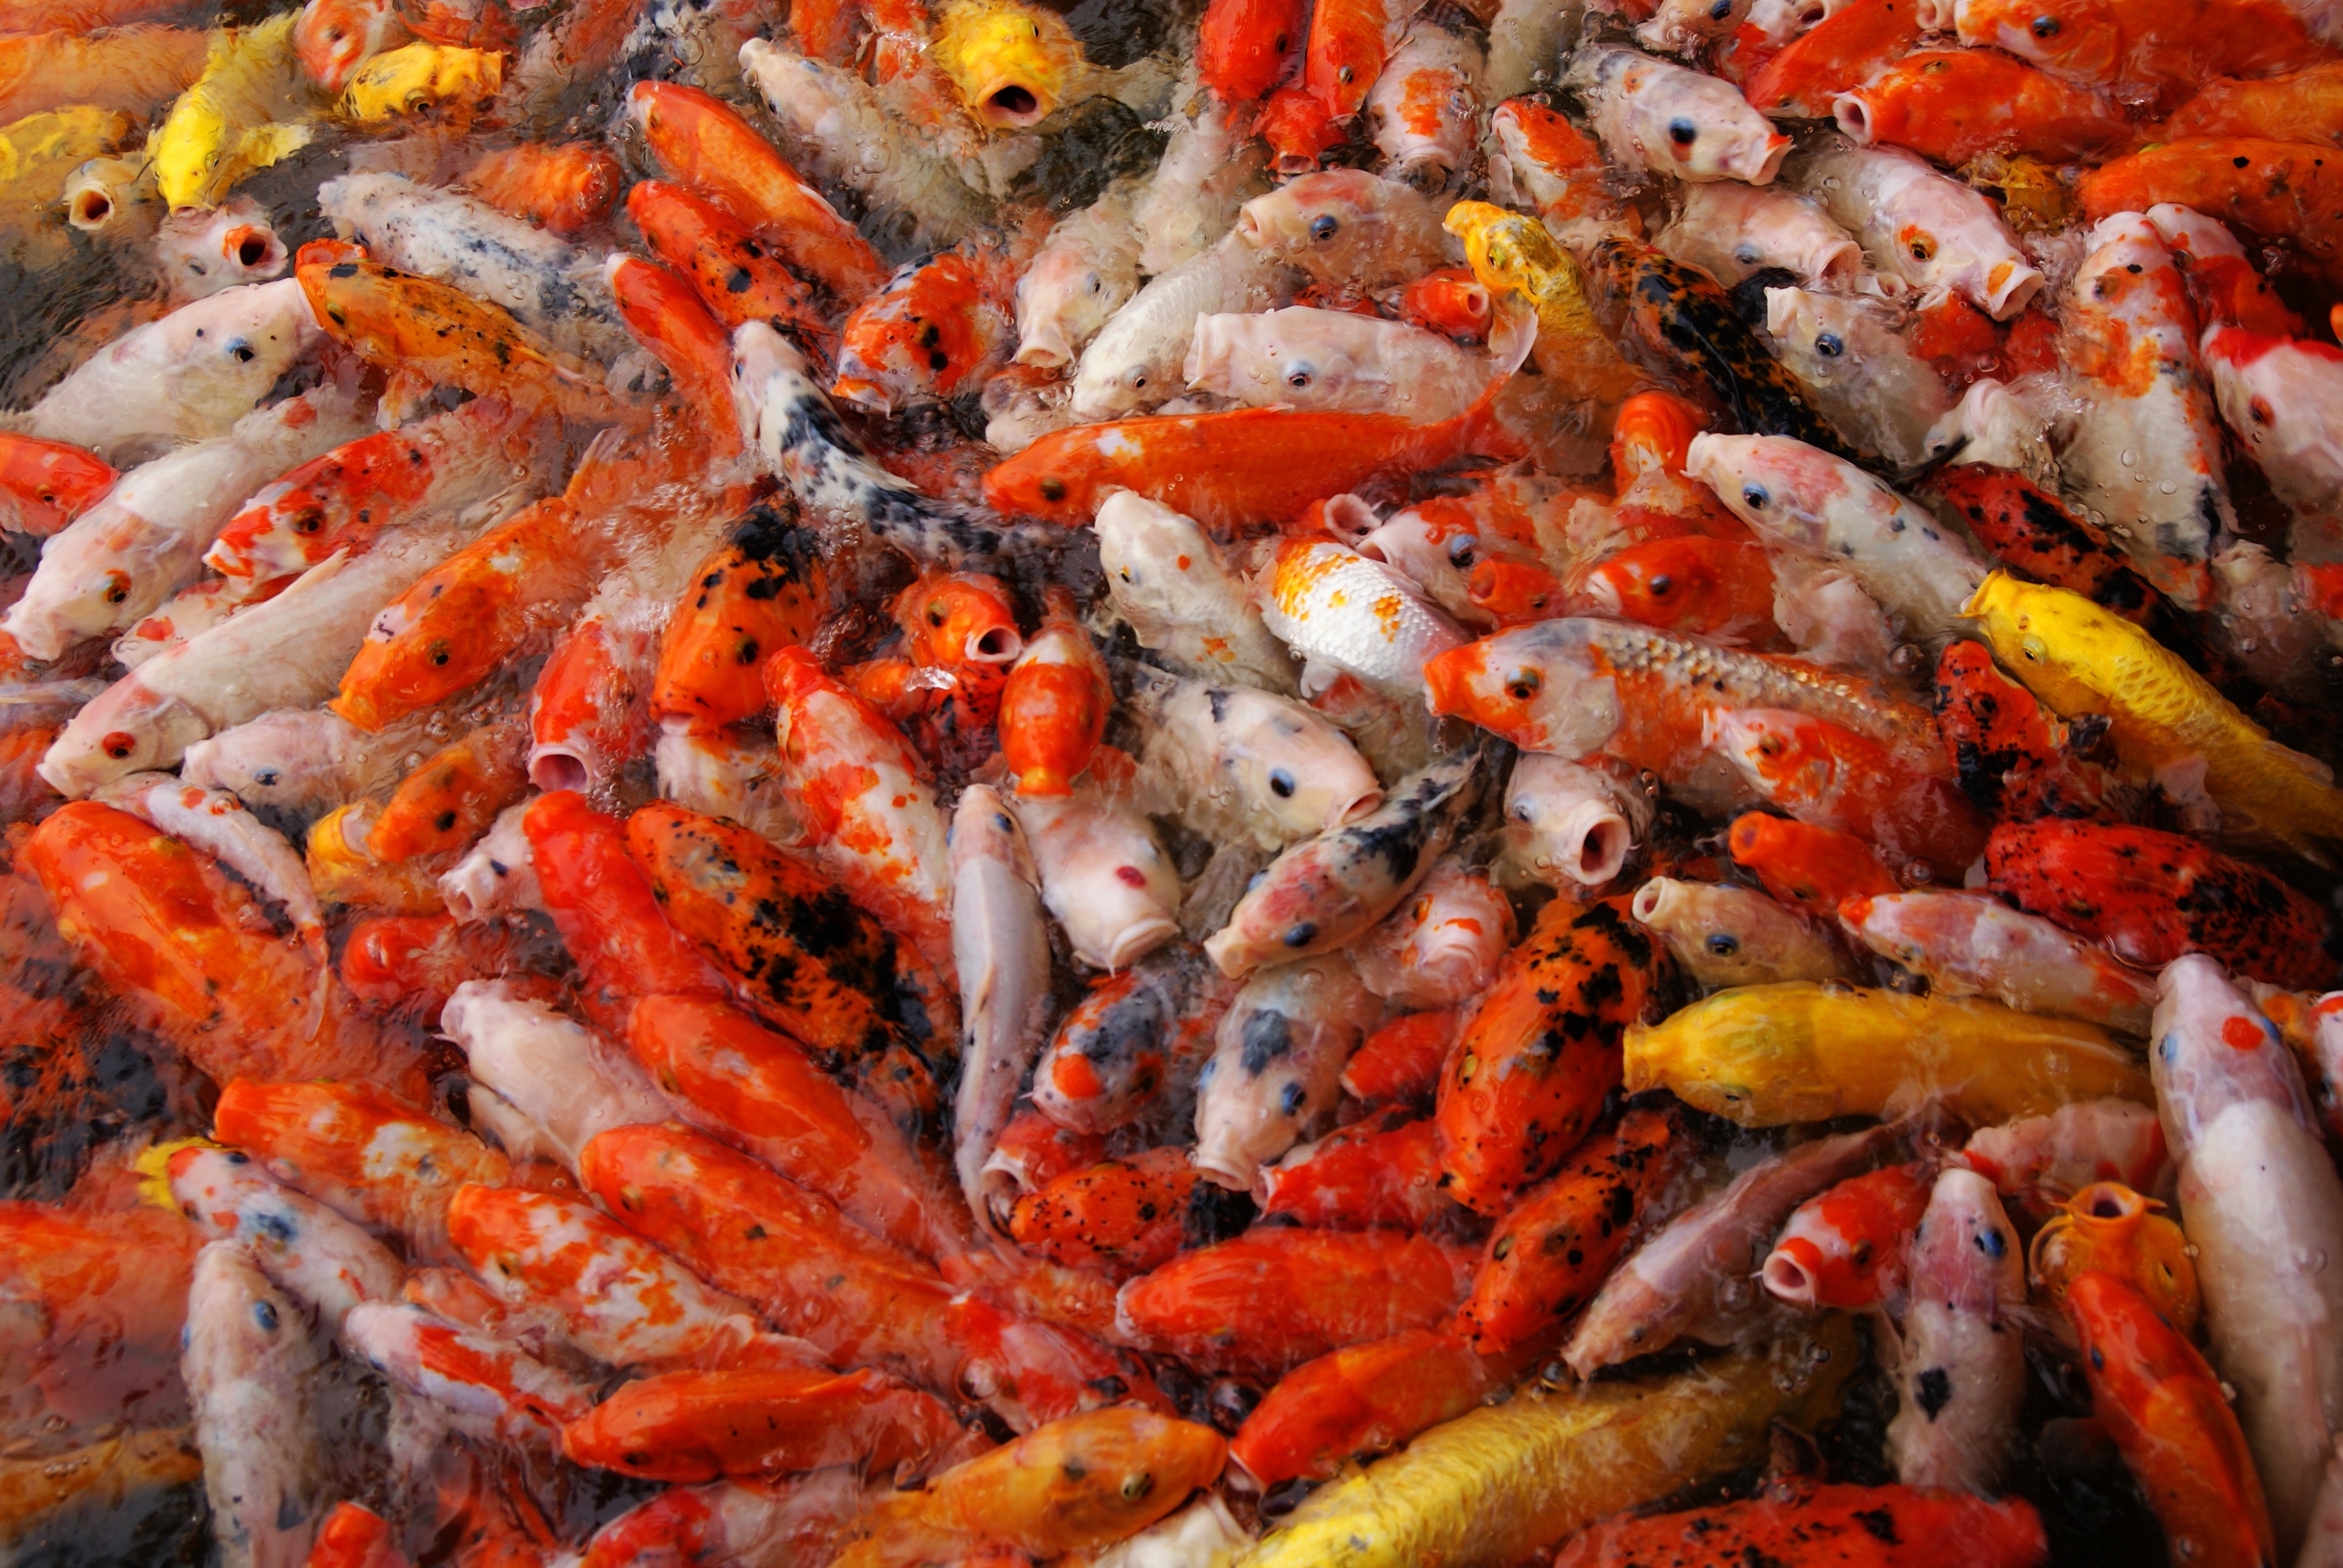
dish, food, seafood, fish, cuisine, goldfish, koi, carp, seafood boil